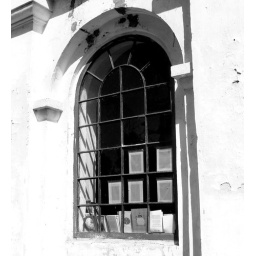
old books in a window